Chlothar II

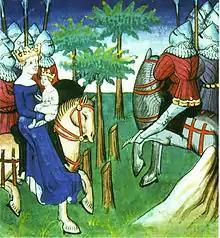
A young Clothar at the head of the army

In 593, although only as a symbolic presence since he was only nine years old, Clothar II appeared at the head of his army, which routed the Austrasian Duke Wintrio who was invading Neustria, in the Battle of Droizy. In 596, Clotaire and Fredegund took Paris, which was supposed to be held in common. Fredegund, then her son's regent, sent a force to Laffaux, and the armies of Theudebert and Theuderic were defeated. Fredegund died in 597, leaving Clothar to rule over Neustria alone, although the boy king didn't do anything significant for 2 more years.